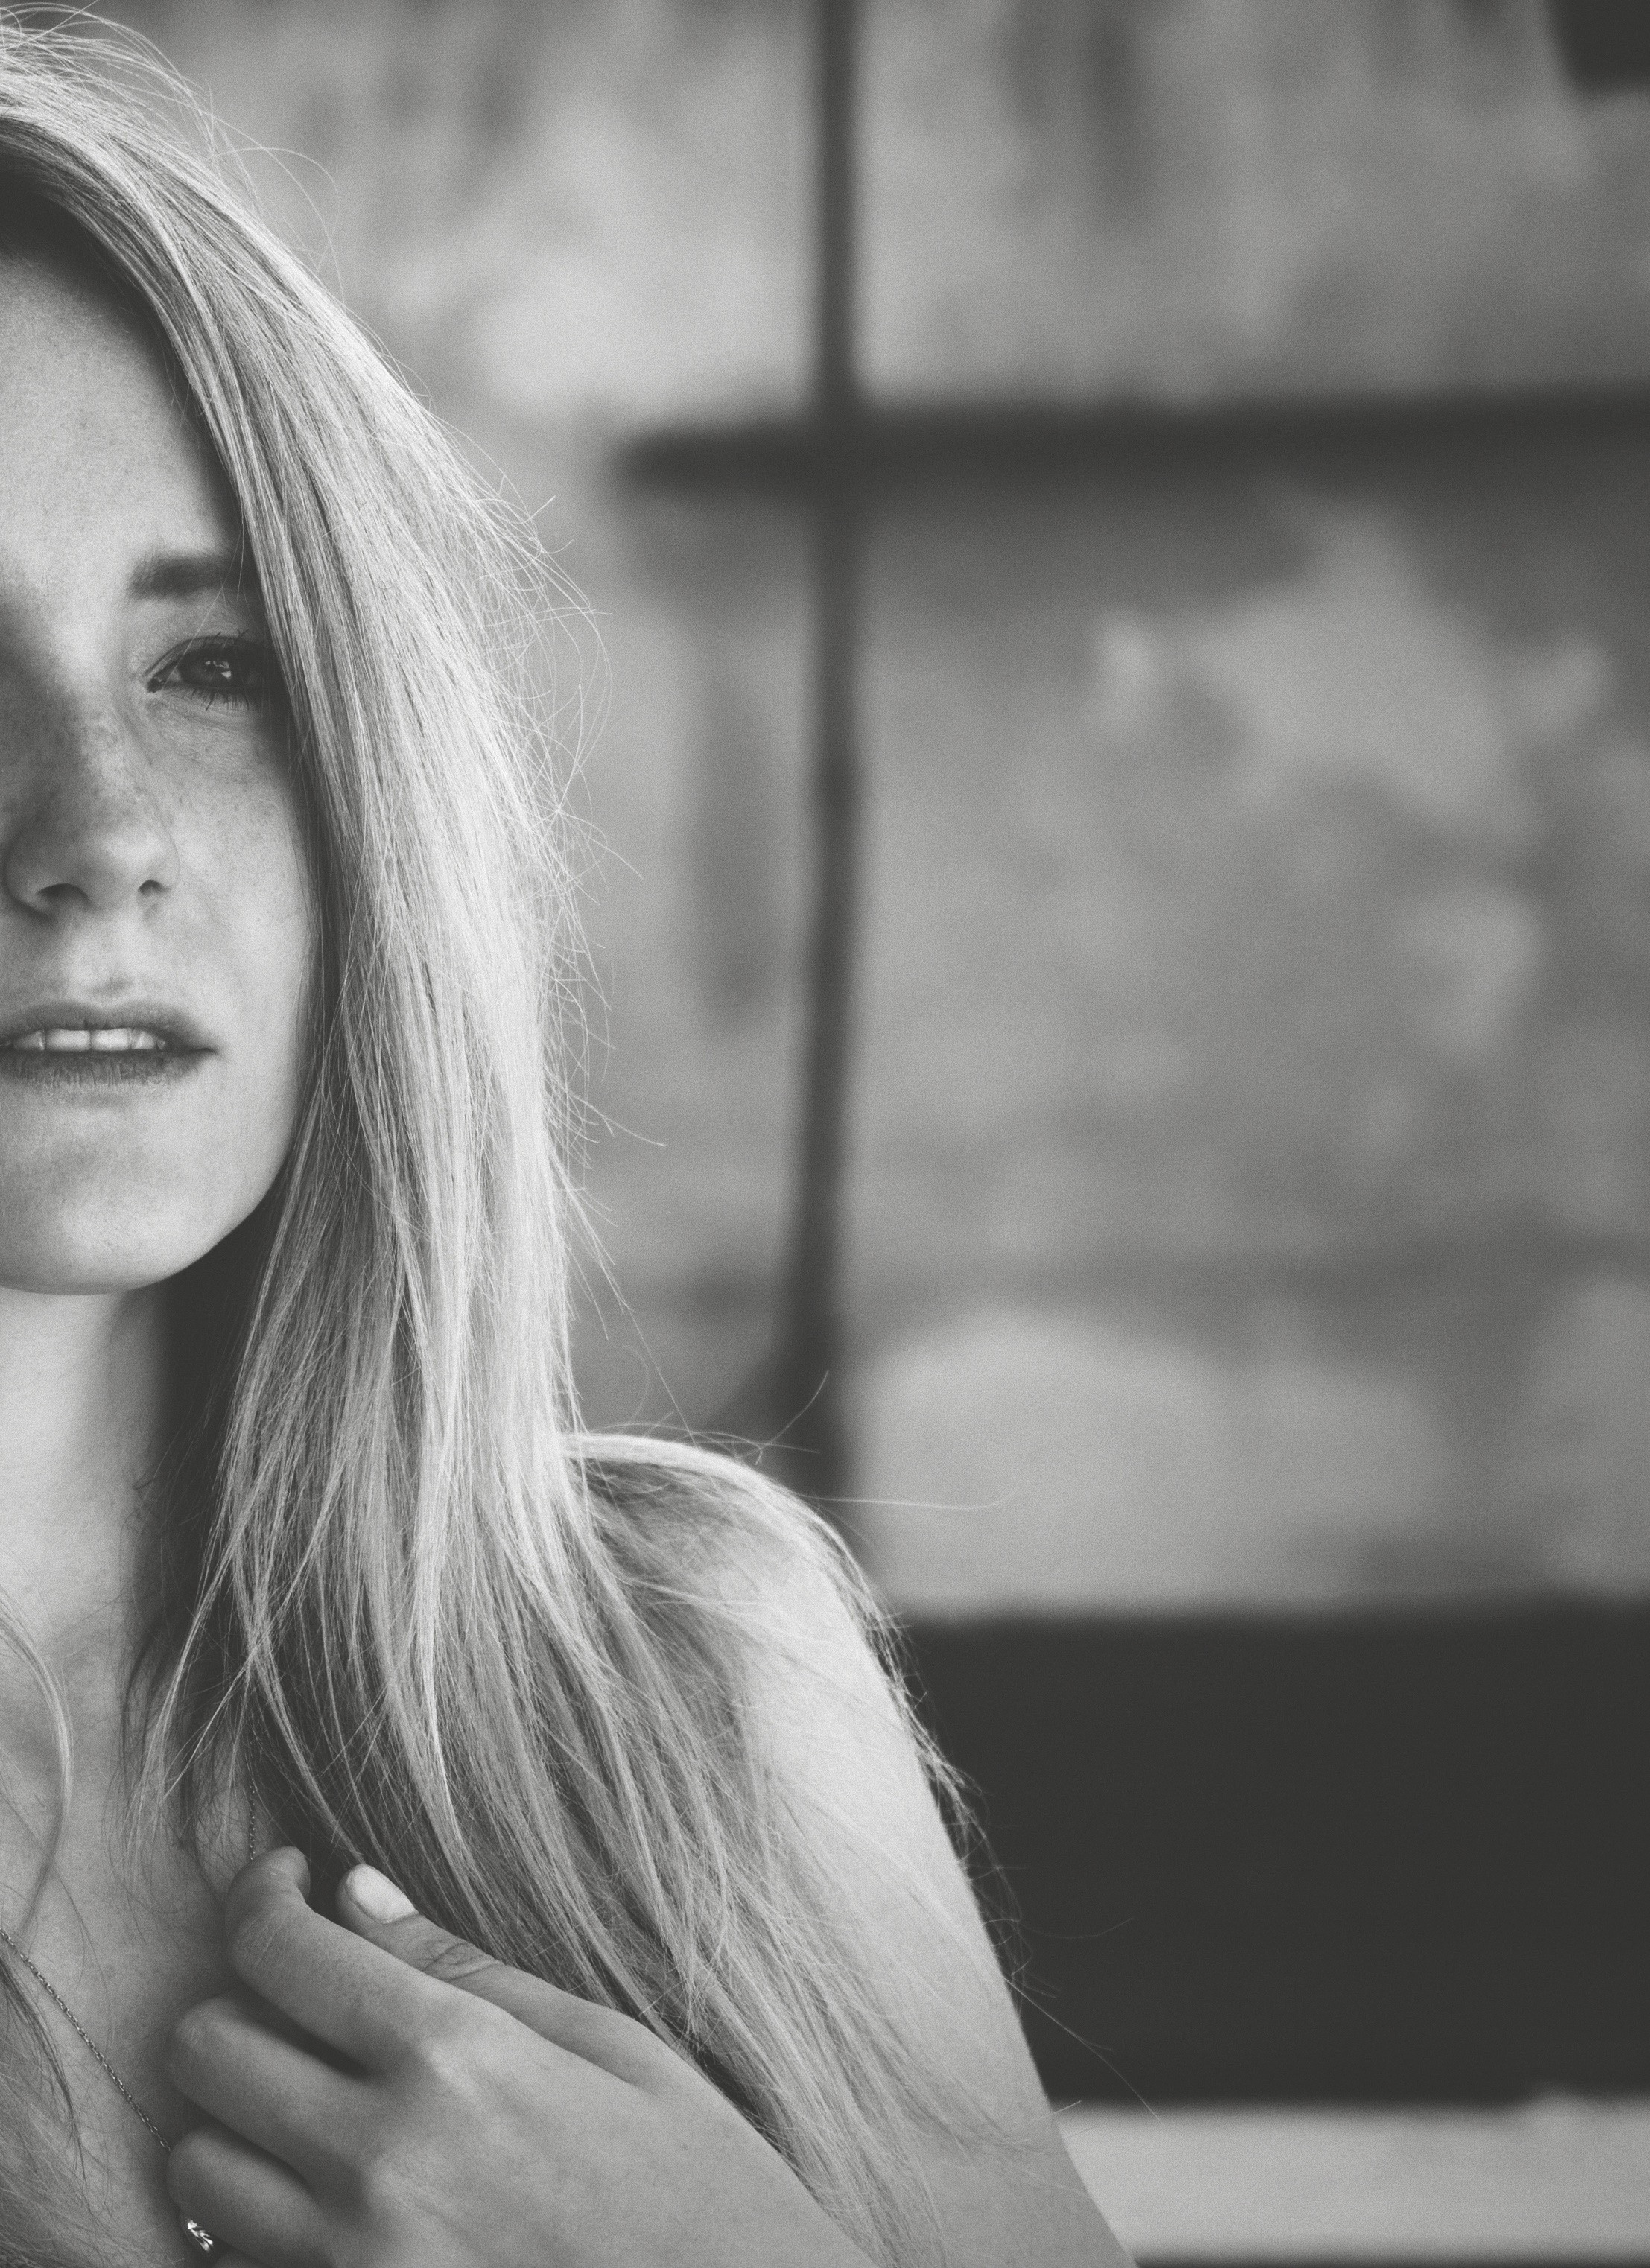
black and white, girl, woman, hair, white, photography, portrait, model, sitting, black, monochrome, long hair, close up, eye, photograph, beauty, blond, photo shoot, monochrome photography, portrait photography, human positions, art model